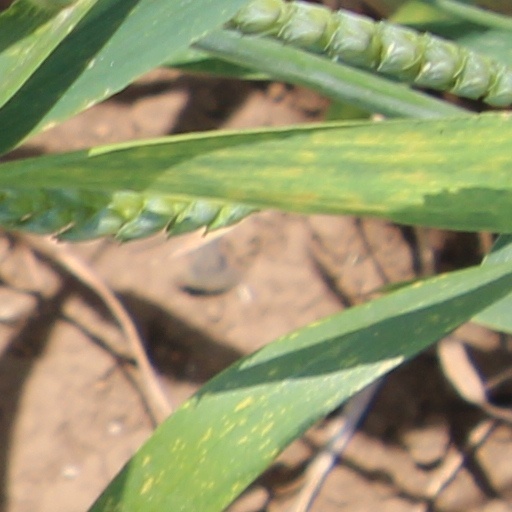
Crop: wheat